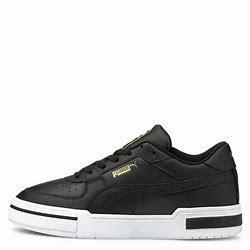
Brand: Puma
Model: Ca Pro